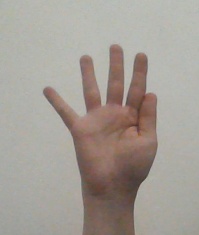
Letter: sheen